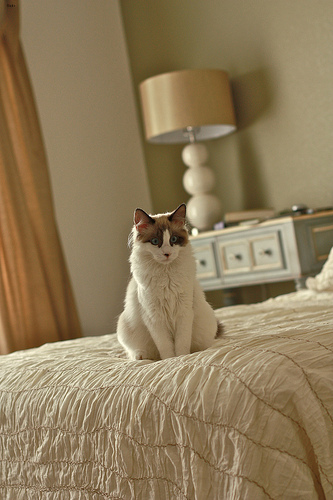
Breed: ragdoll